Mackan

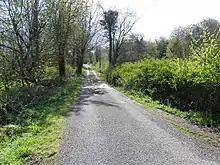
Road at Mackan (geograph 2915438)

Mackan is bounded on the north by Clonkeen and Drumminnion townlands, on the west by Aghnacreevy townland, on the south by Drumbinnis and Mullaghdoo, Cavan townlands and on the east by Keilagh townland. Its chief geographical features are Mullaghdoo Lough, a fish pond, small streams, spring wells and a wood. Mackan is traversed by minor public roads and rural lanes. The townland covers 179 acres.